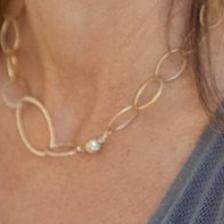
Label: faces